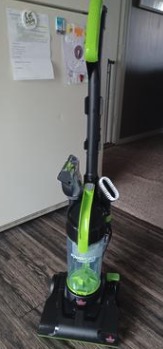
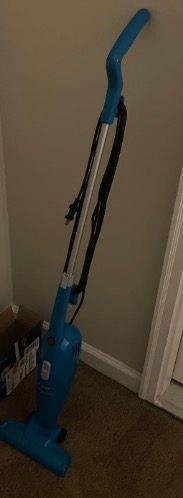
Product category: items_vacuum
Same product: no